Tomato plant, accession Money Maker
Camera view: bottom (45 deg); turntable rotation: 210 degrees
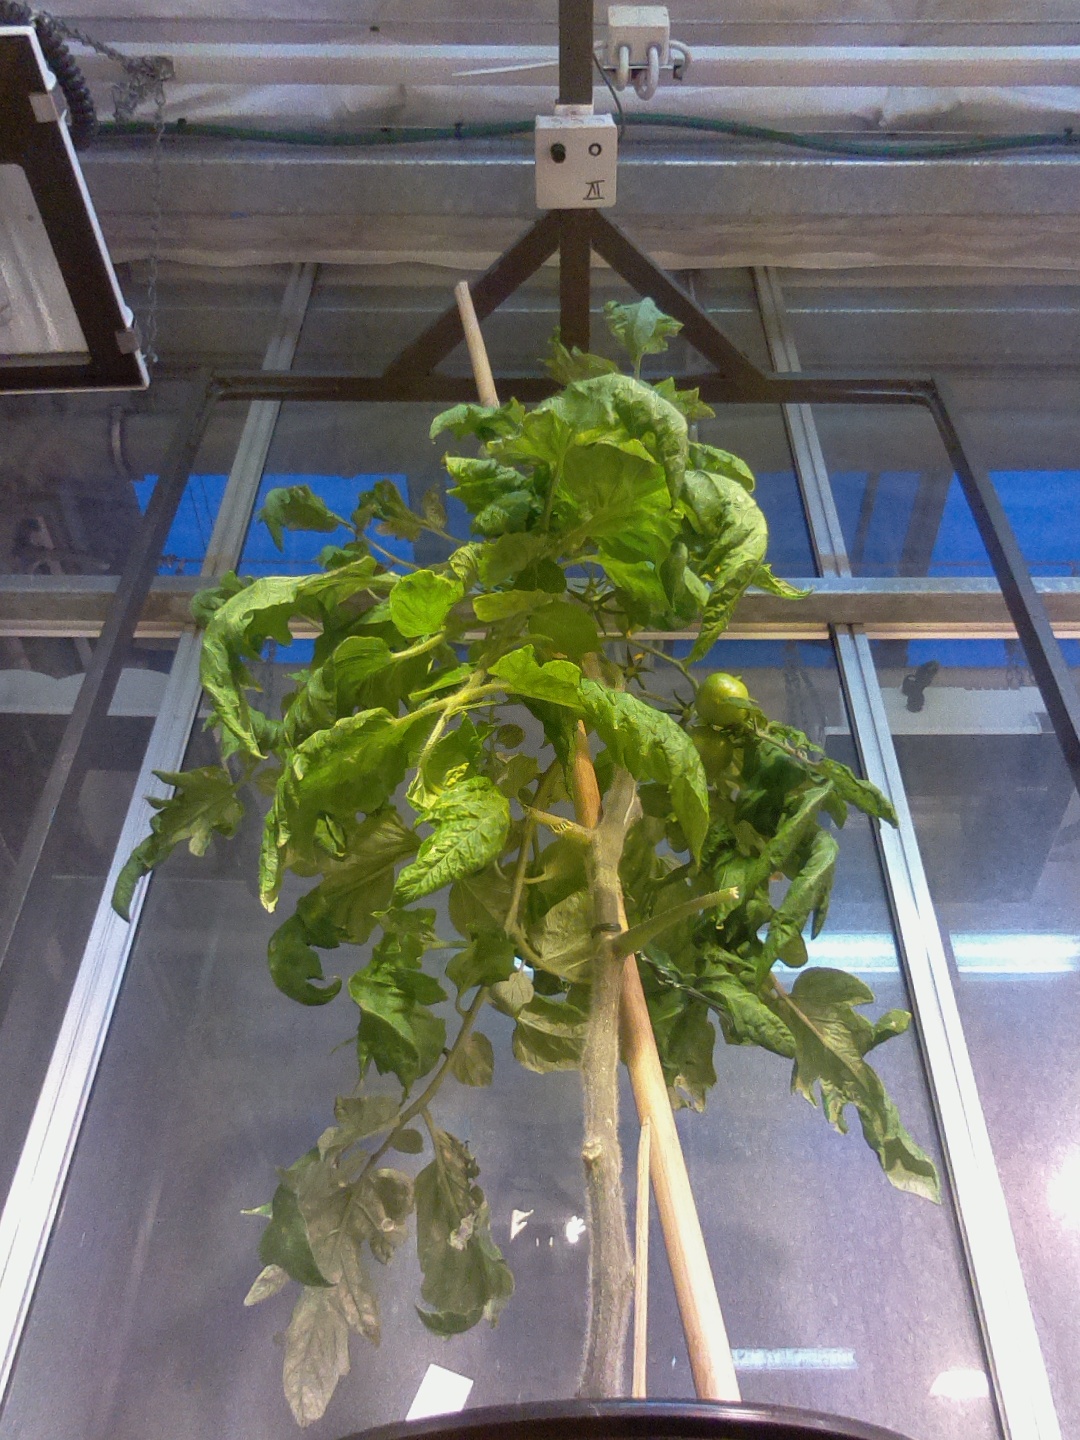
BBCH growth stage 73: 30%-40% of final fruit size